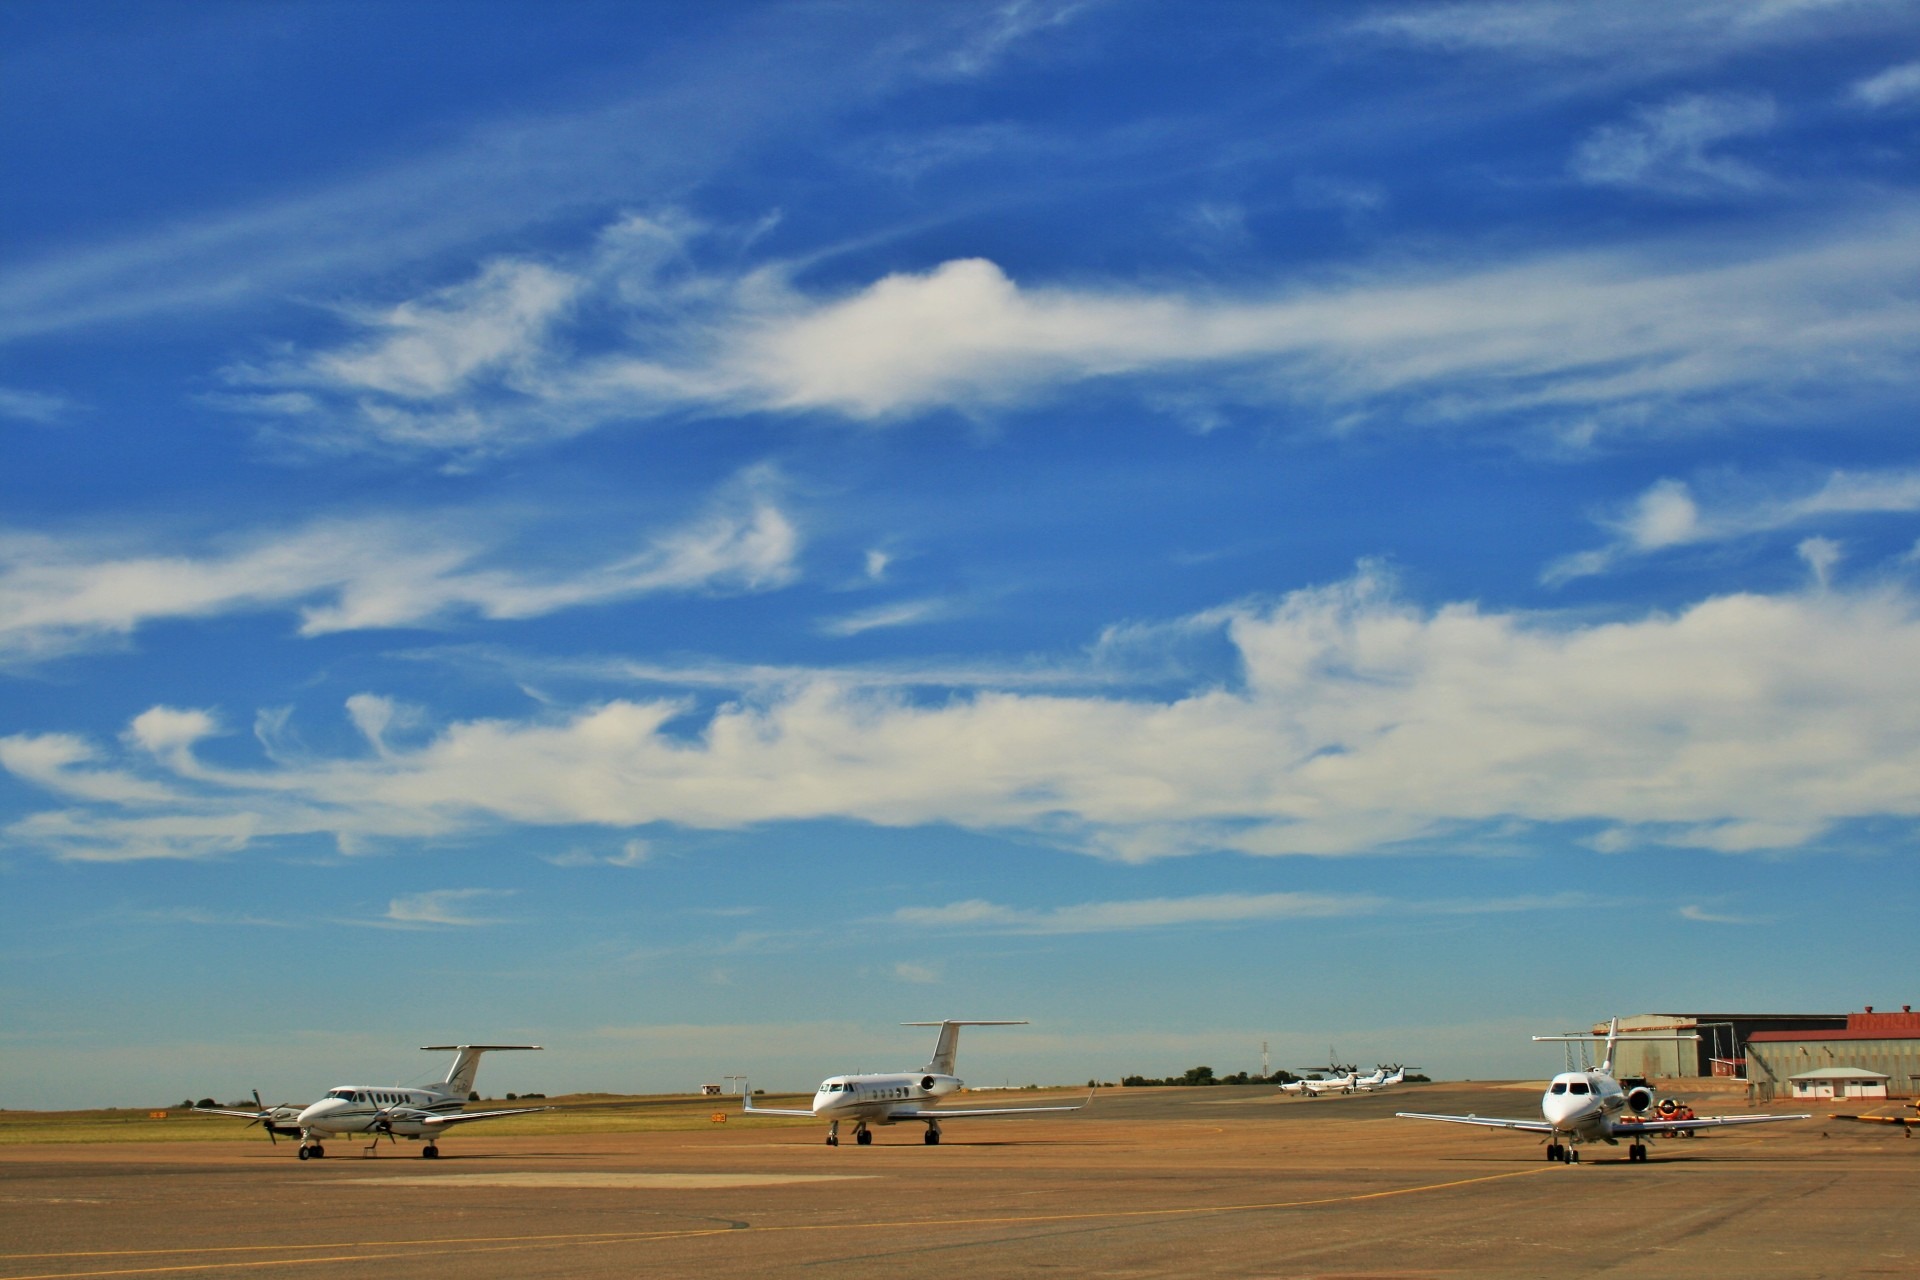
sea, horizon, cloud, sky, white, field, wind, airplane, aircraft, vehicle, aviation, flight, blue, plain, blown, clouds, atmosphere of earth